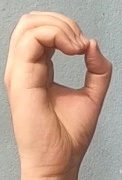
ASL sign: O